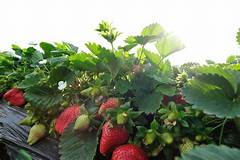
Label: Strawberry